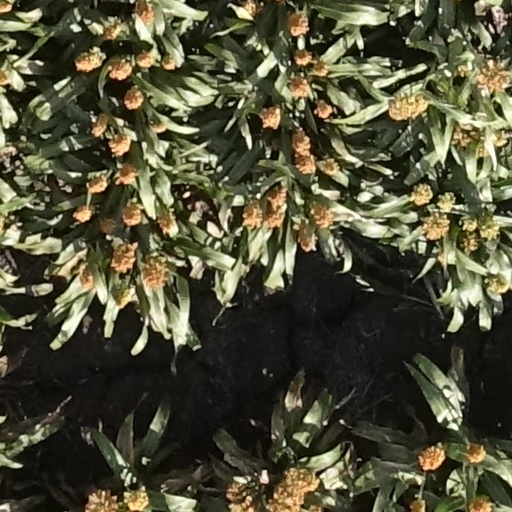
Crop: sorghum